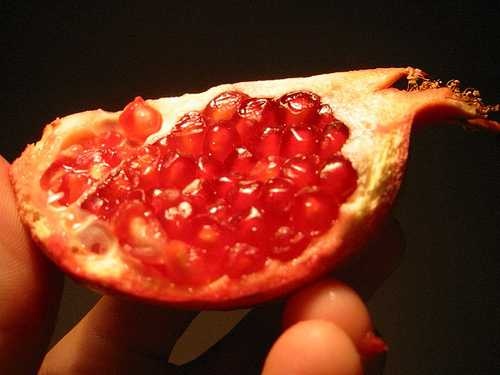
Label: Pomegranate